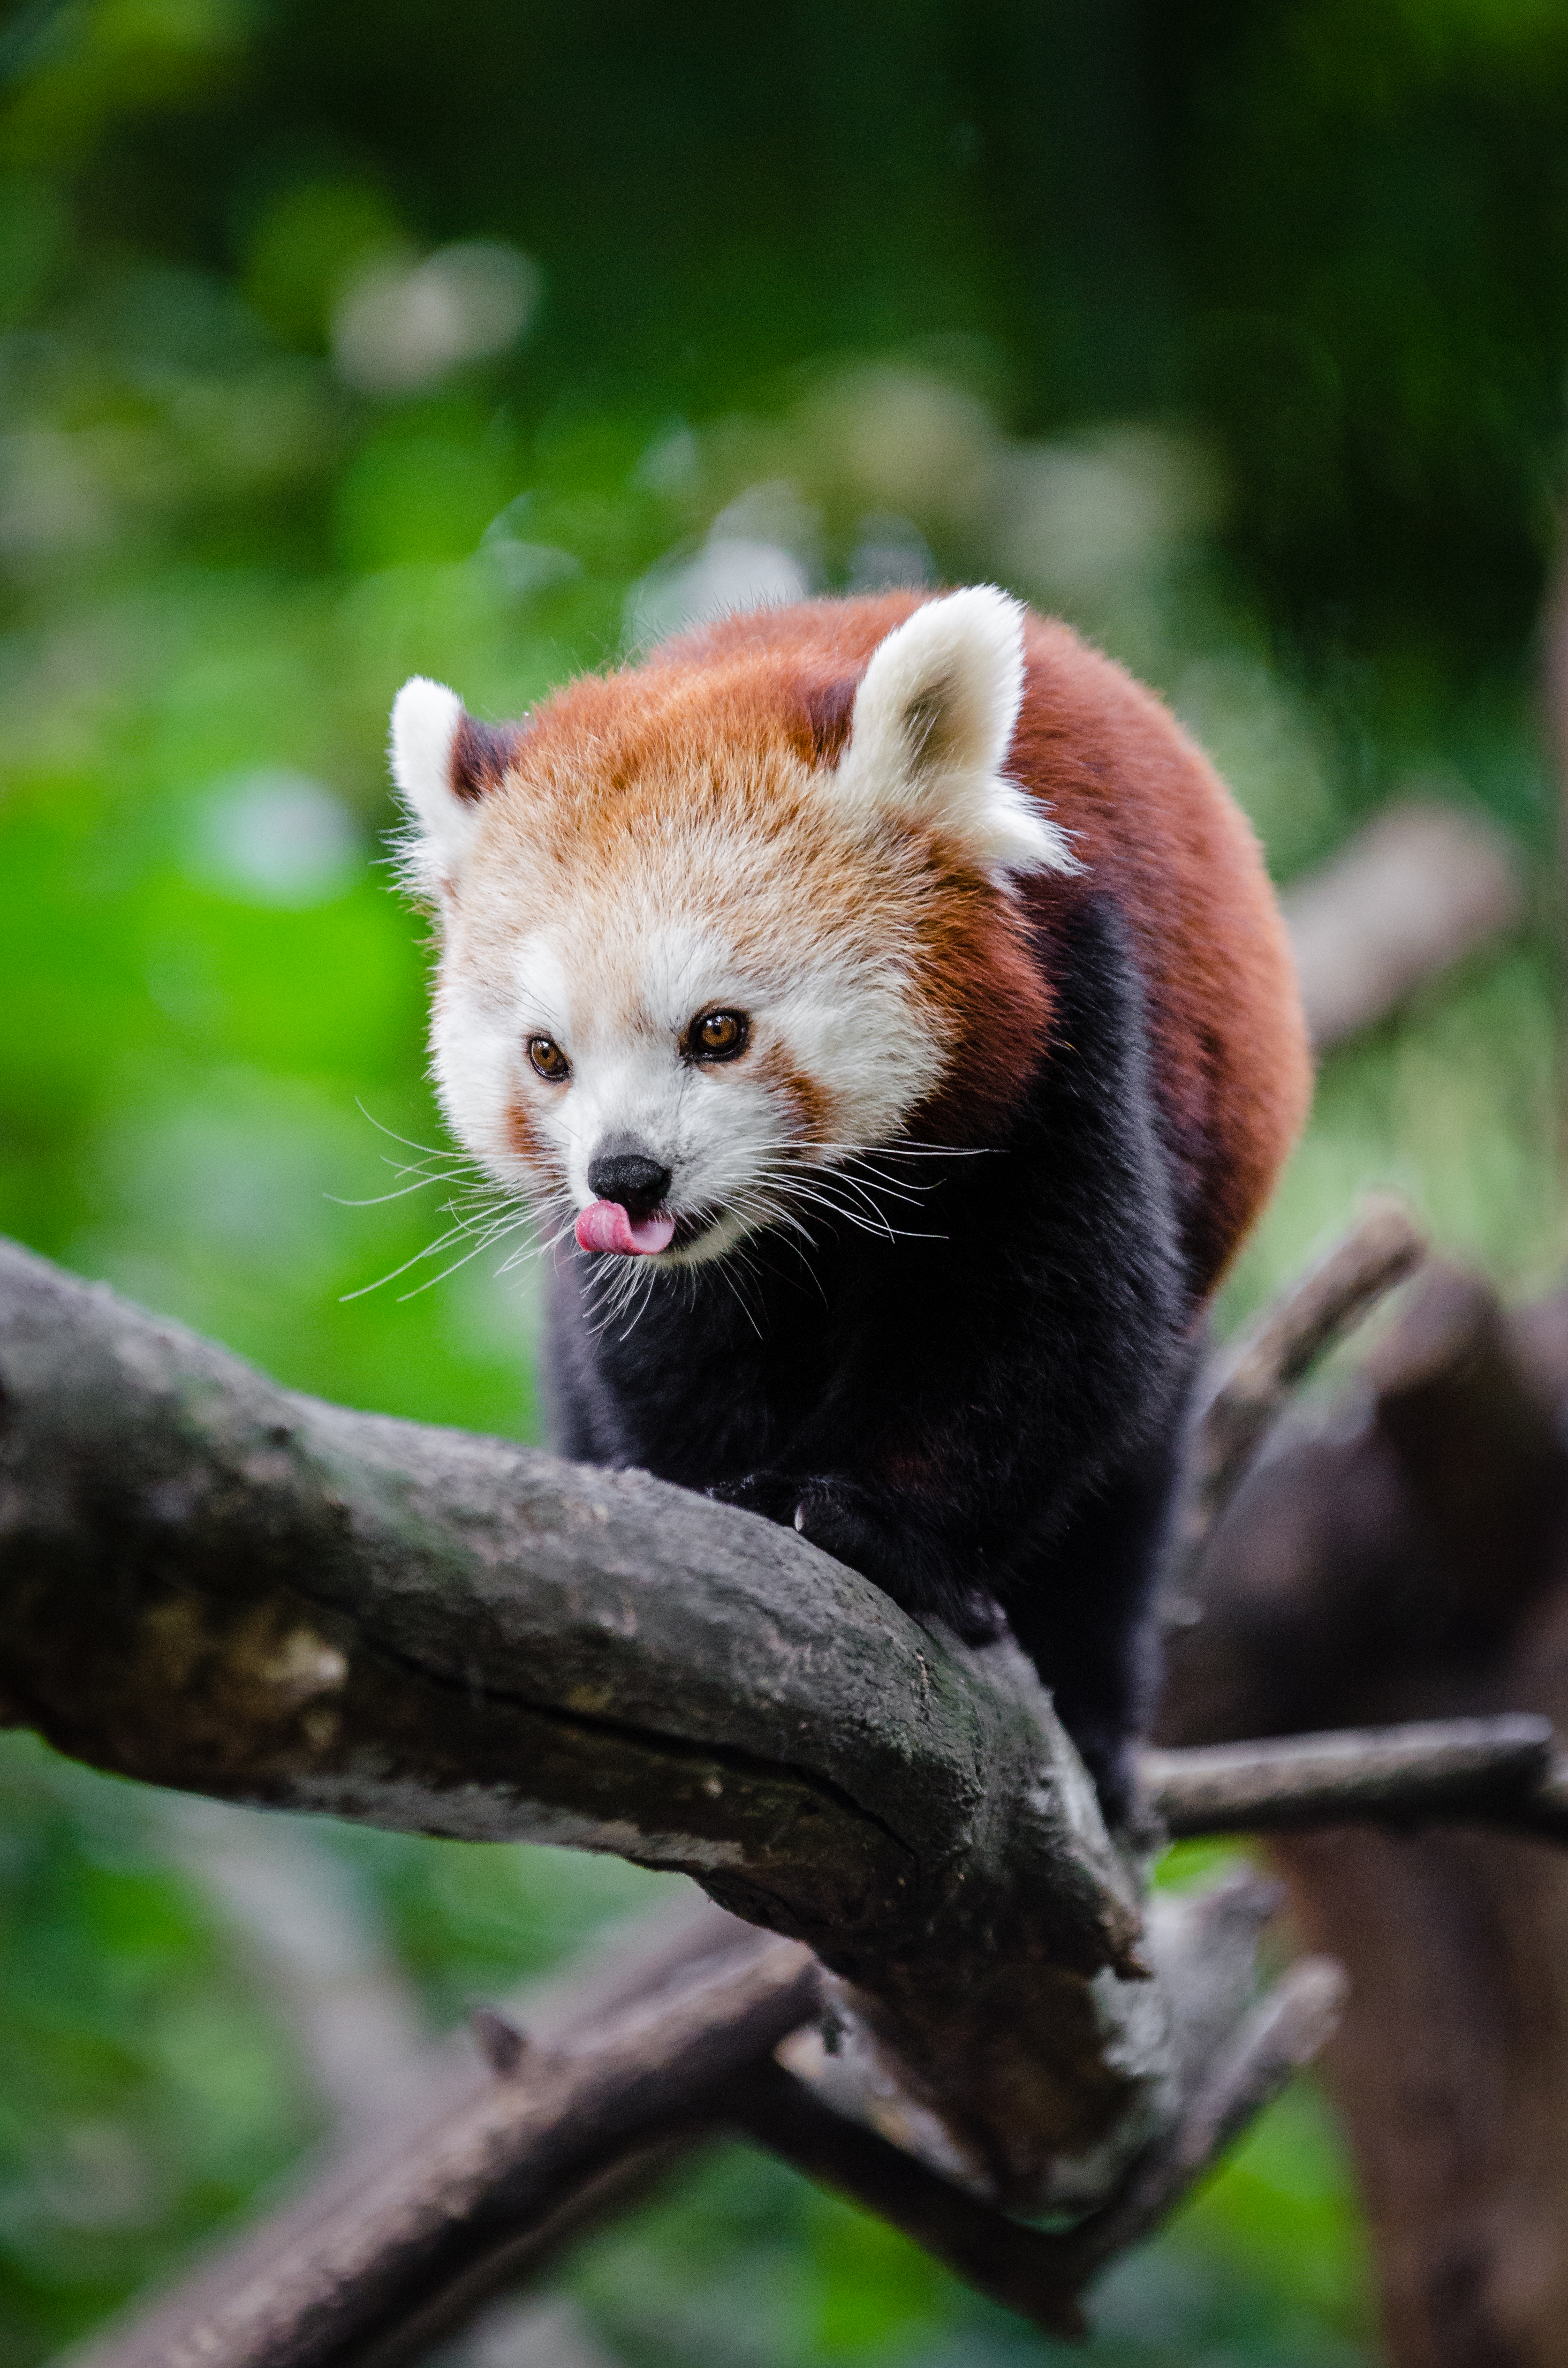
bokeh, animal, wildlife, zoo, red, mammal, fauna, red panda, panda, endangered, vertebrate, germany